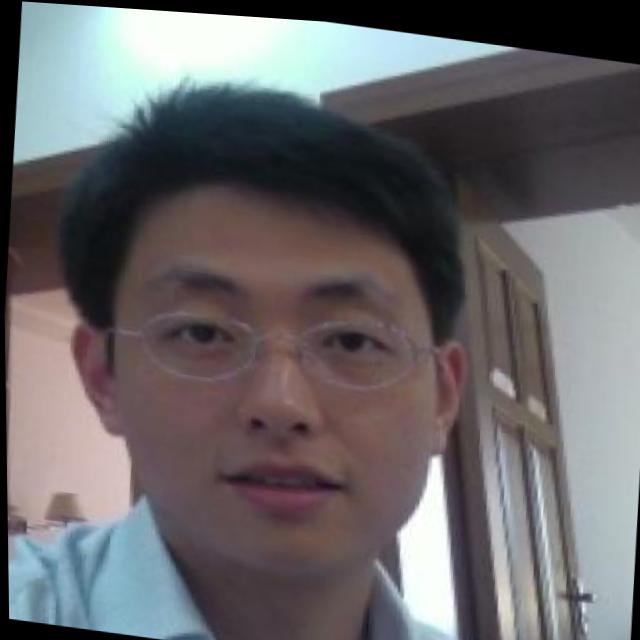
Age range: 21-44